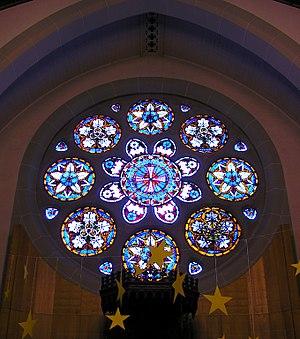
Rosace: Temple Farel, grand vitrail remarquable du XIXème s., La Chaux-de-Fonds
La Chaux-de-Fonds est une ville suisse du canton de Neuchâtel, située à environ 70 km au nord-ouest de Berne dans le massif du Jura, à 10 km de la frontière avec la France et depuis juin 2009, inscrite avec sa voisine Le Locle au patrimoine mondial de l'UNESCO pour son « urbanisme horloger » qui reflète les besoins particuliers d'une activité mono-industrielle, entremêlant habitat et ateliers.